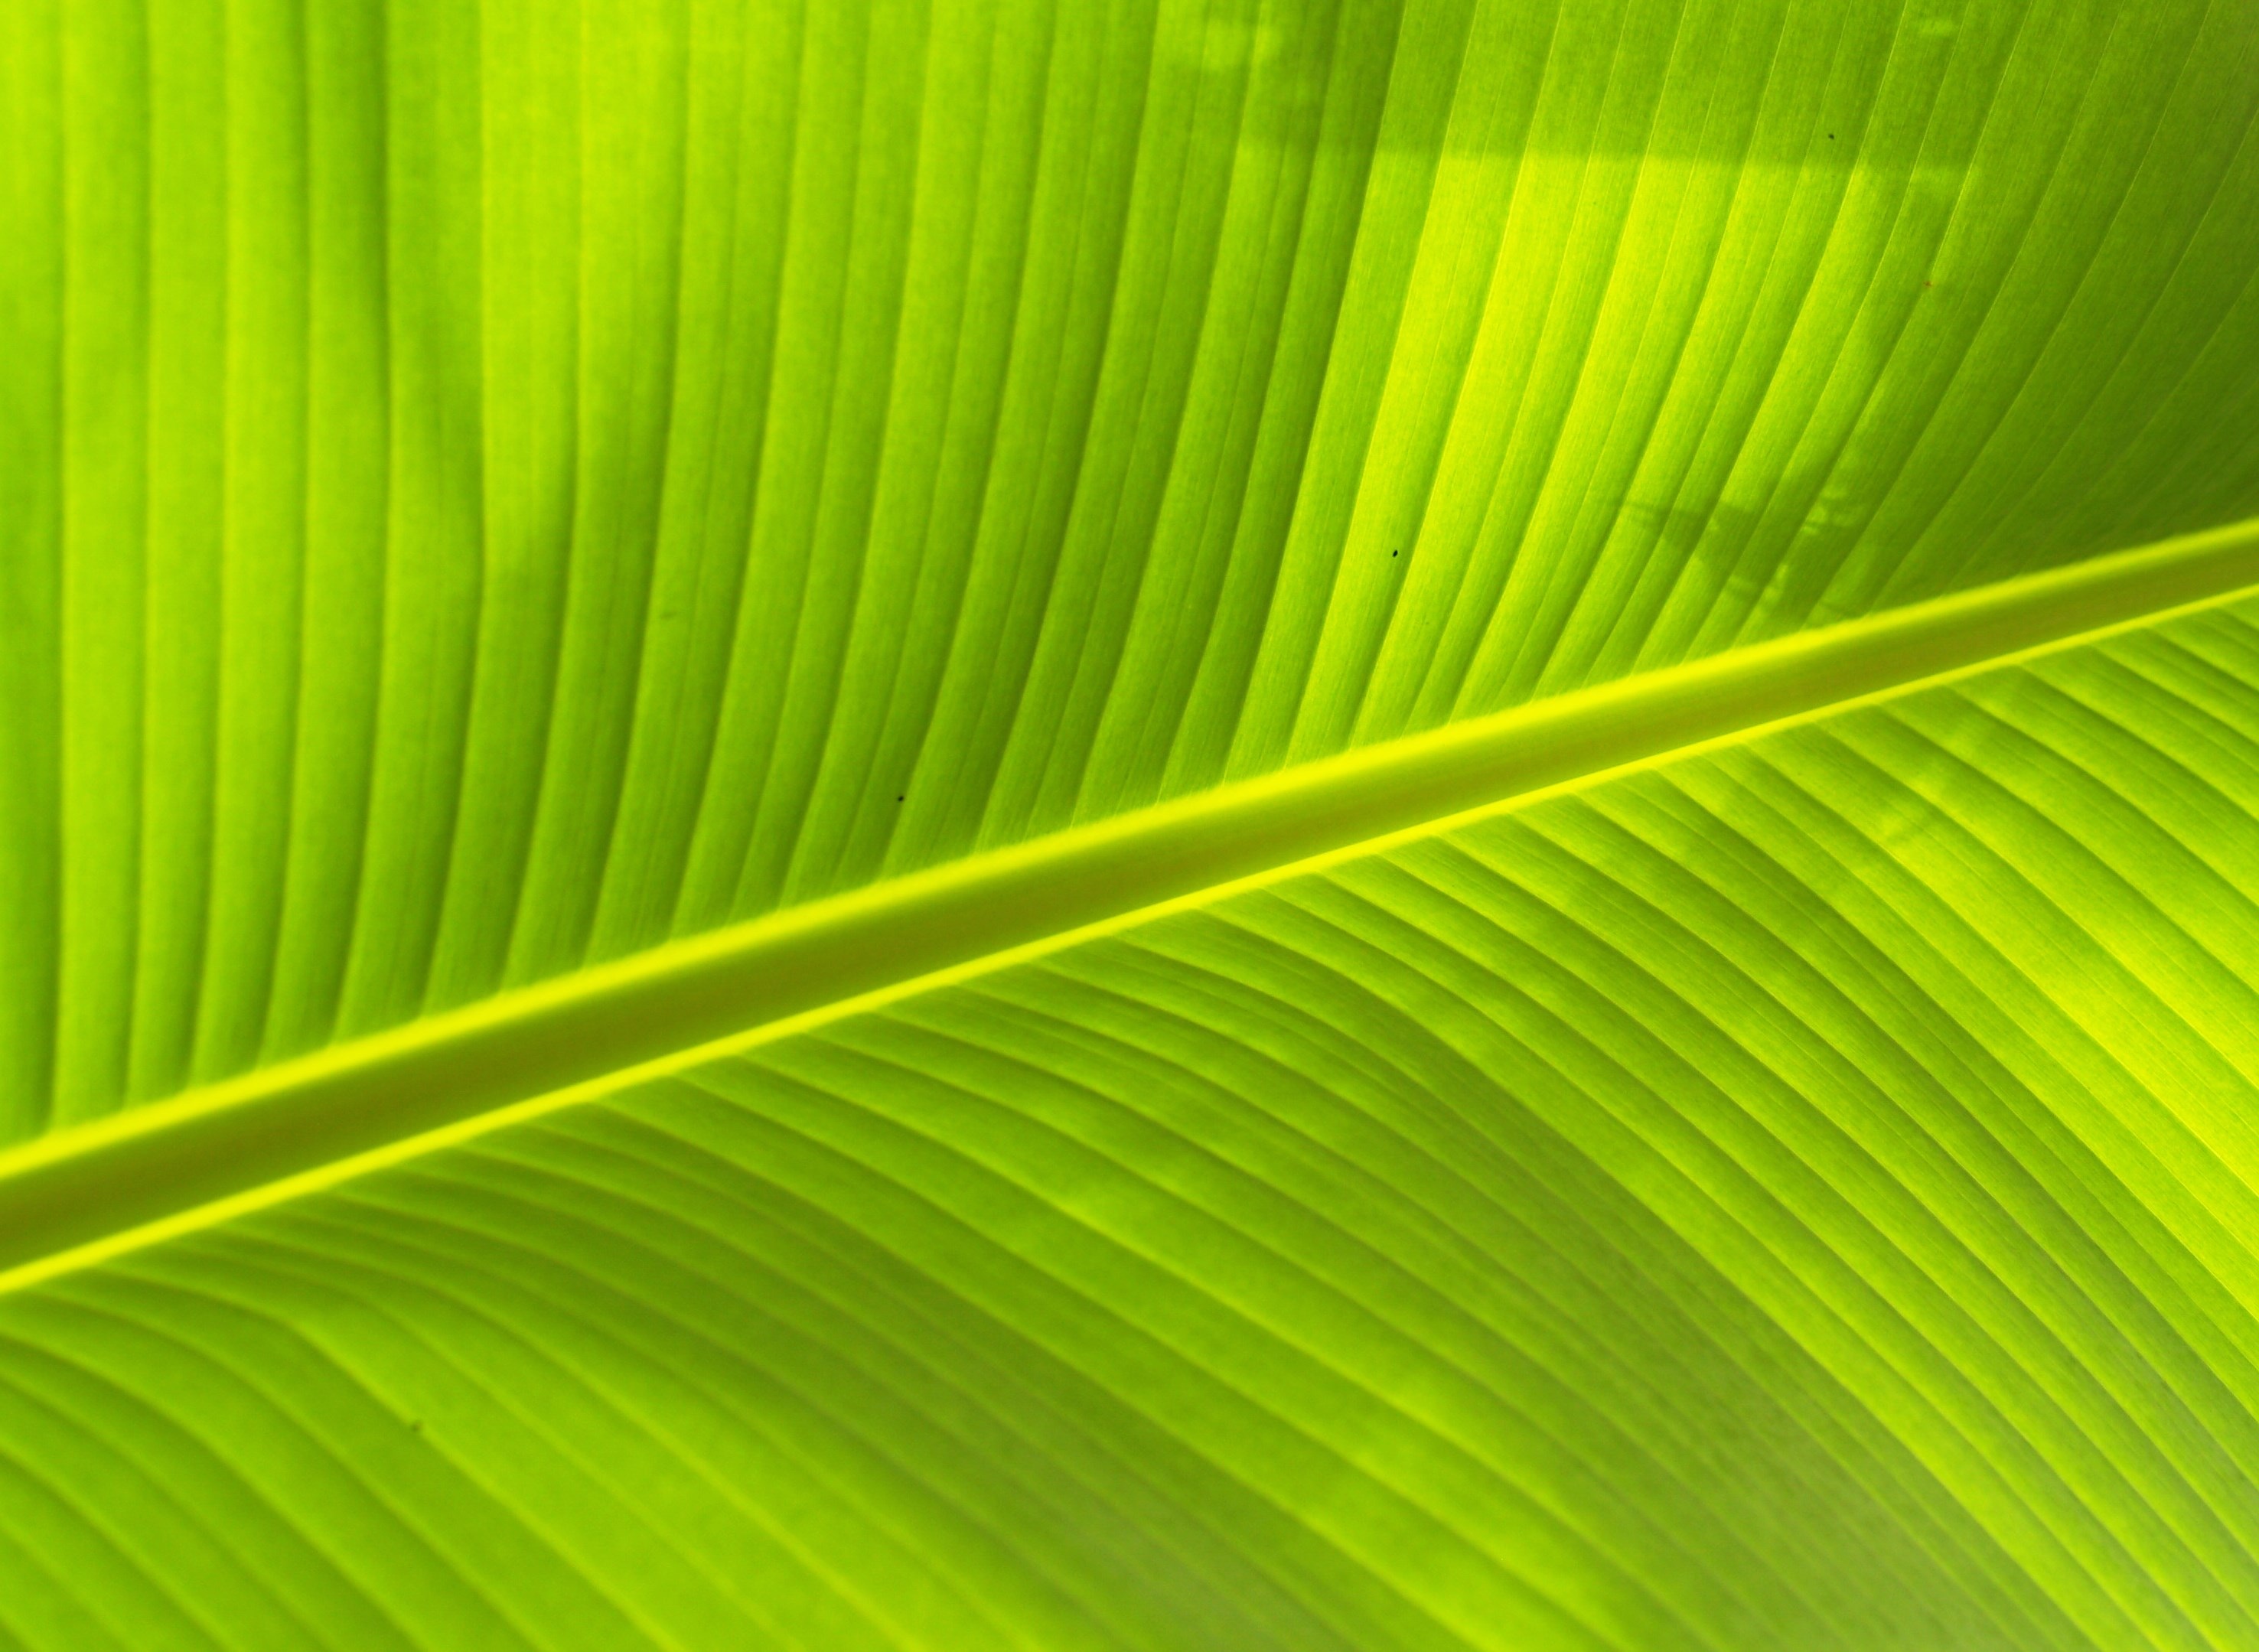
nature, grass, growth, plant, sunlight, texture, leaf, flower, summer, environment, foliage, pattern, line, spring, green, grow, natural, fresh, environmental, photosynthesis, yellow, flora, circle, vein, life, greenery, structures, lines, background, seasons, verdant, symmetry, banana leaf, linear, rich, simple, organic, element, pleasant, greenish, macro photography, green leaves, green background, leaves background, banana leaves, herbaceous plant, grass family, plant stem, computer wallpaper, arecales